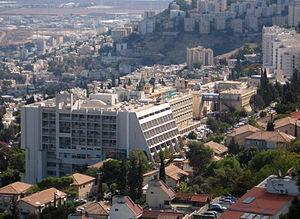
Le Centre Médical Bnai Zion établi en 1922 comme le premier hôpital juif à Haïfa, offre des soins médicaux, de l'éducation, de la recherche et des services à la population diverse et croissante du nord d'Israël. Dans un récent sondage paru dans un journal national, le centre médical Bnai Zion a été élu le premier hôpital de la région nord d'Israël.